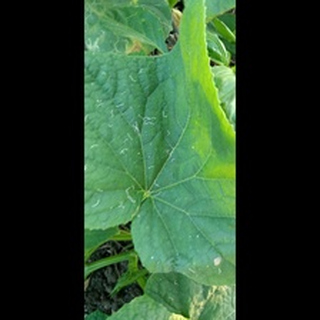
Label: healthy_cucumber